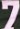
Number: 7